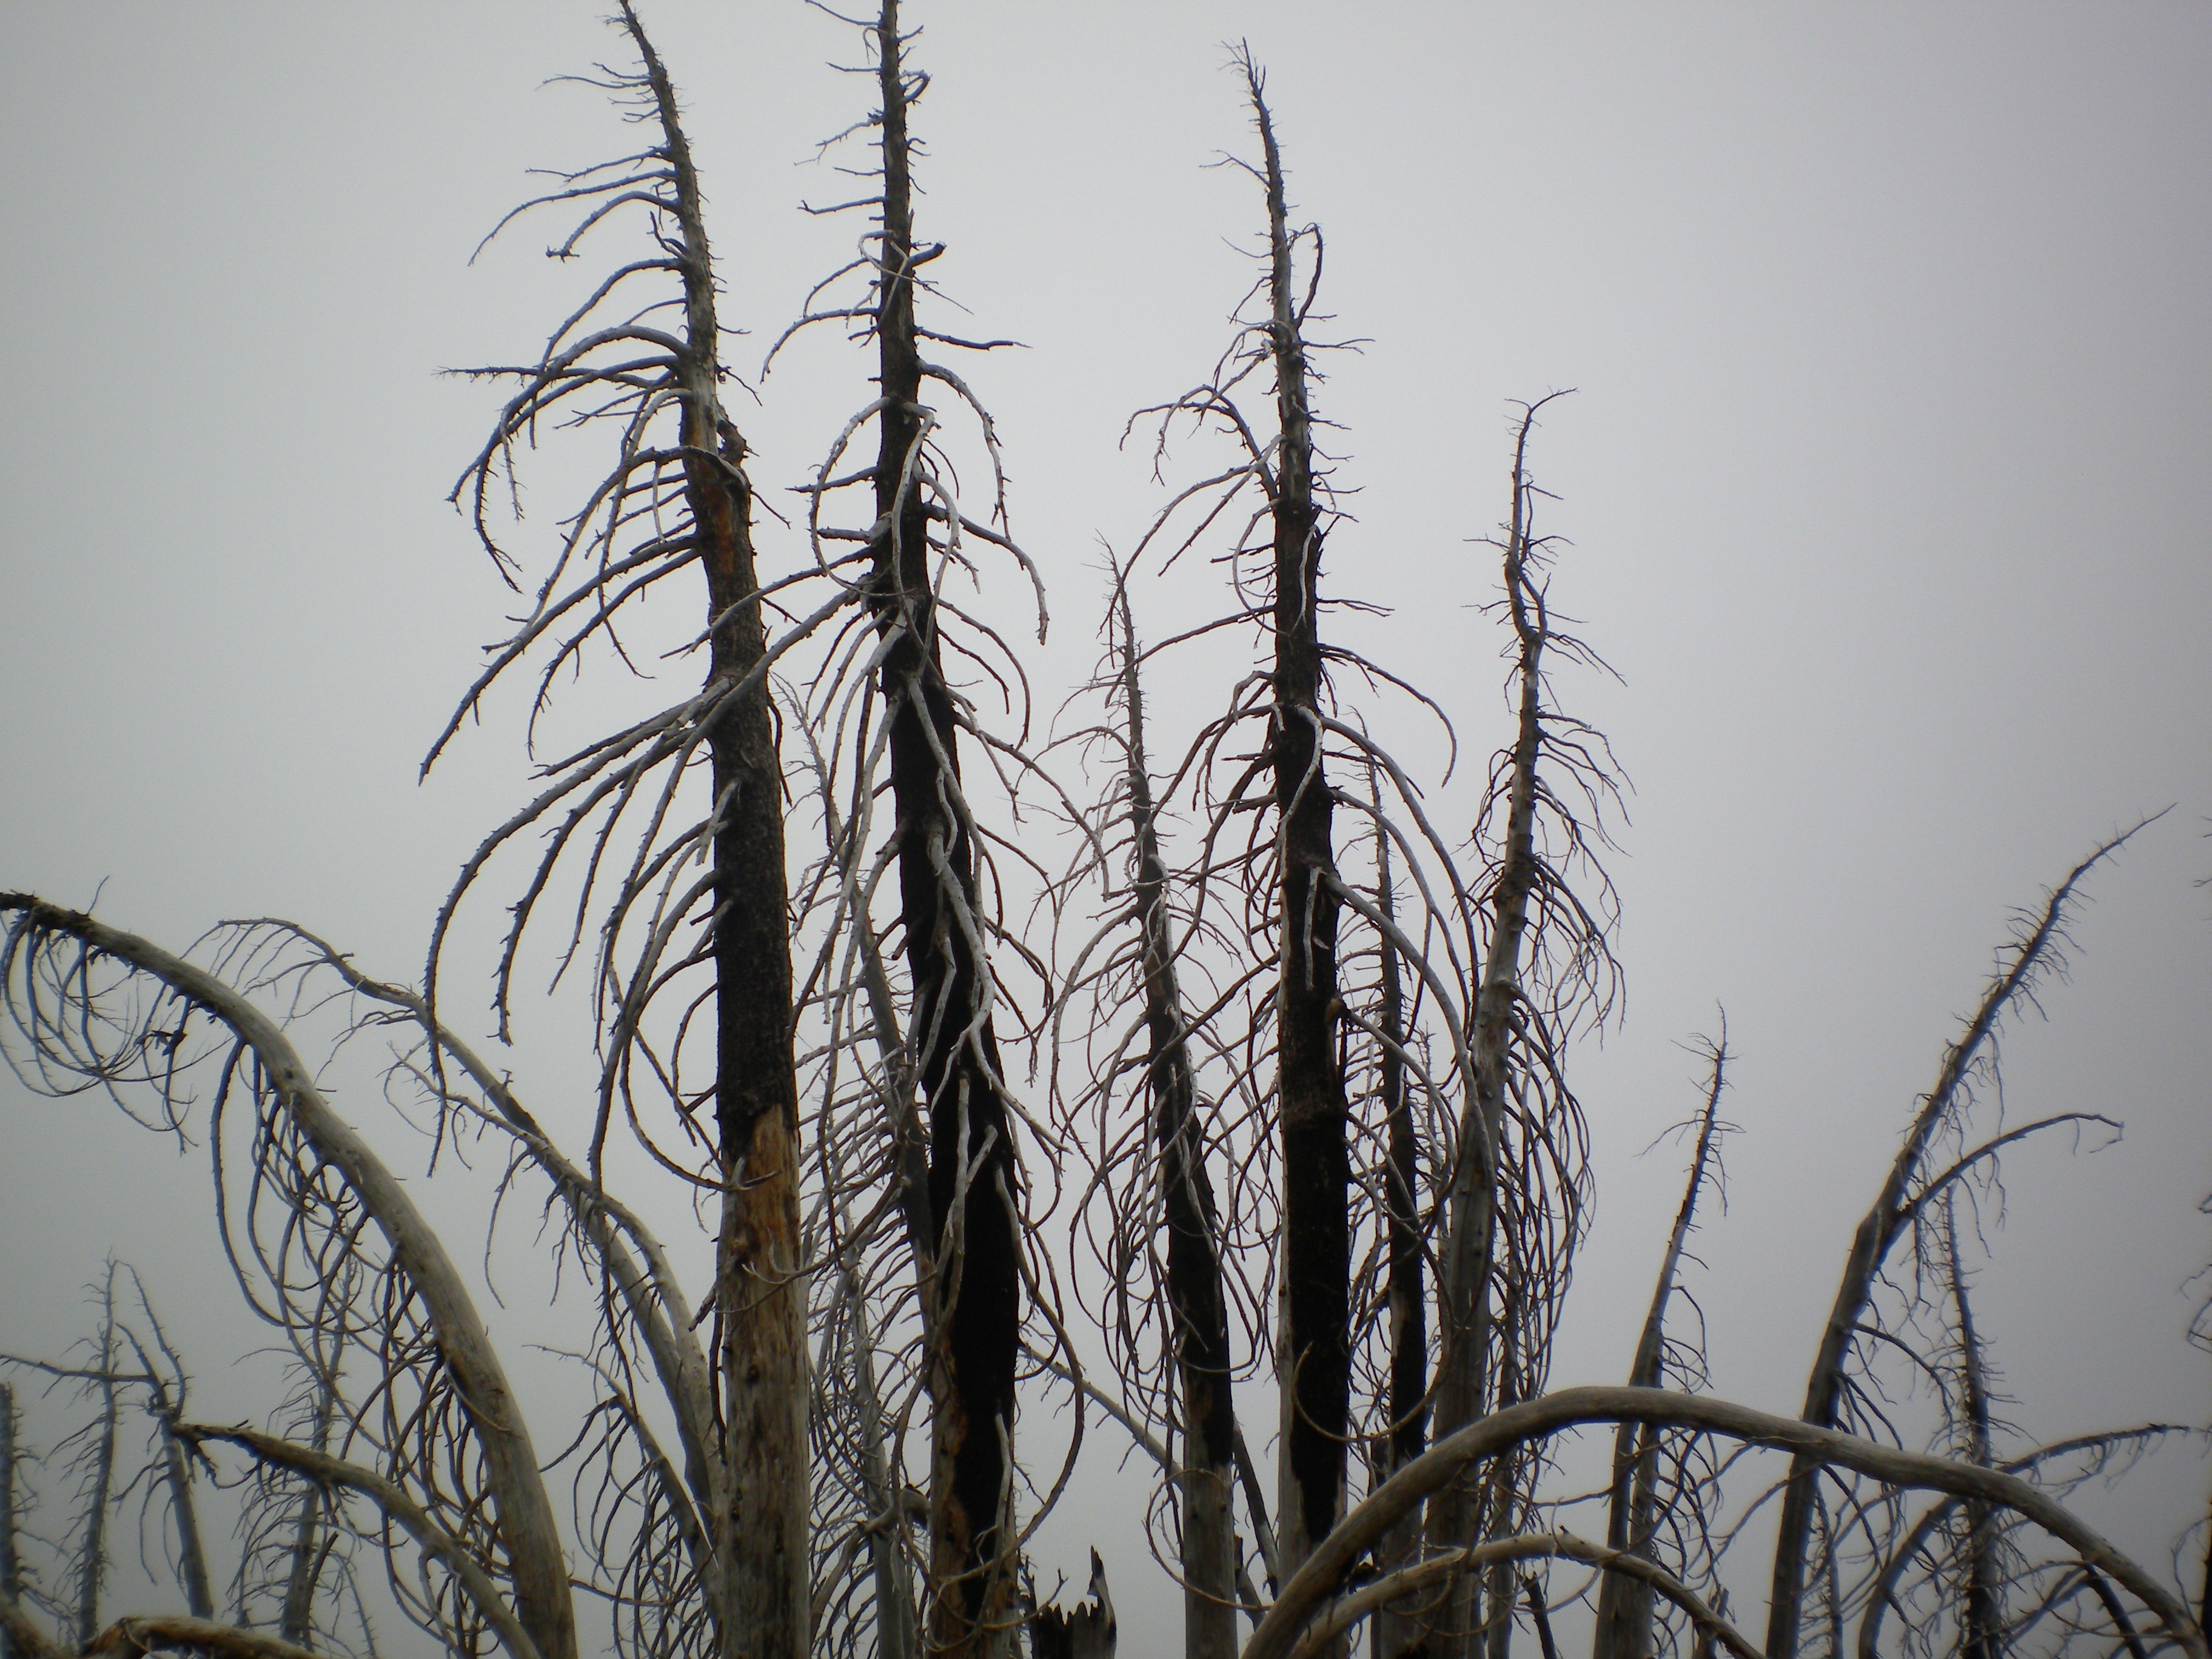
tree, nature, grass, branch, snow, winter, plant, sky, fog, mist, morning, wind, frost, weather, season, twig, trees, branches, misty, eerie, dead trees, atmospheric phenomenon, grass family, plant stem, woody plant